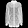
Label: Coat